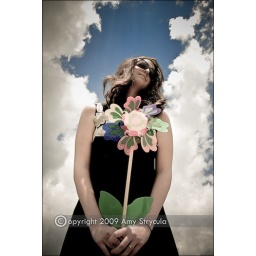
A brunette teenage girl wearing sunglasses holds a toy flower beneath a cloudy sky.